Answer in natural language. Considering the relative positions, is brown wooden chair with seagreen cushion (highlighted by a green box) above or below brown colour cube shape wooden material? Choose between the following options: below or above
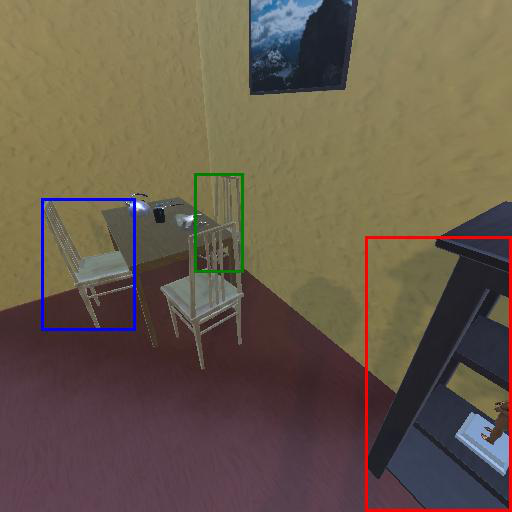
<answer>above</answer>